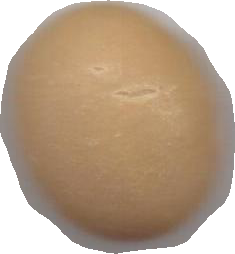
Variety: Grobogan